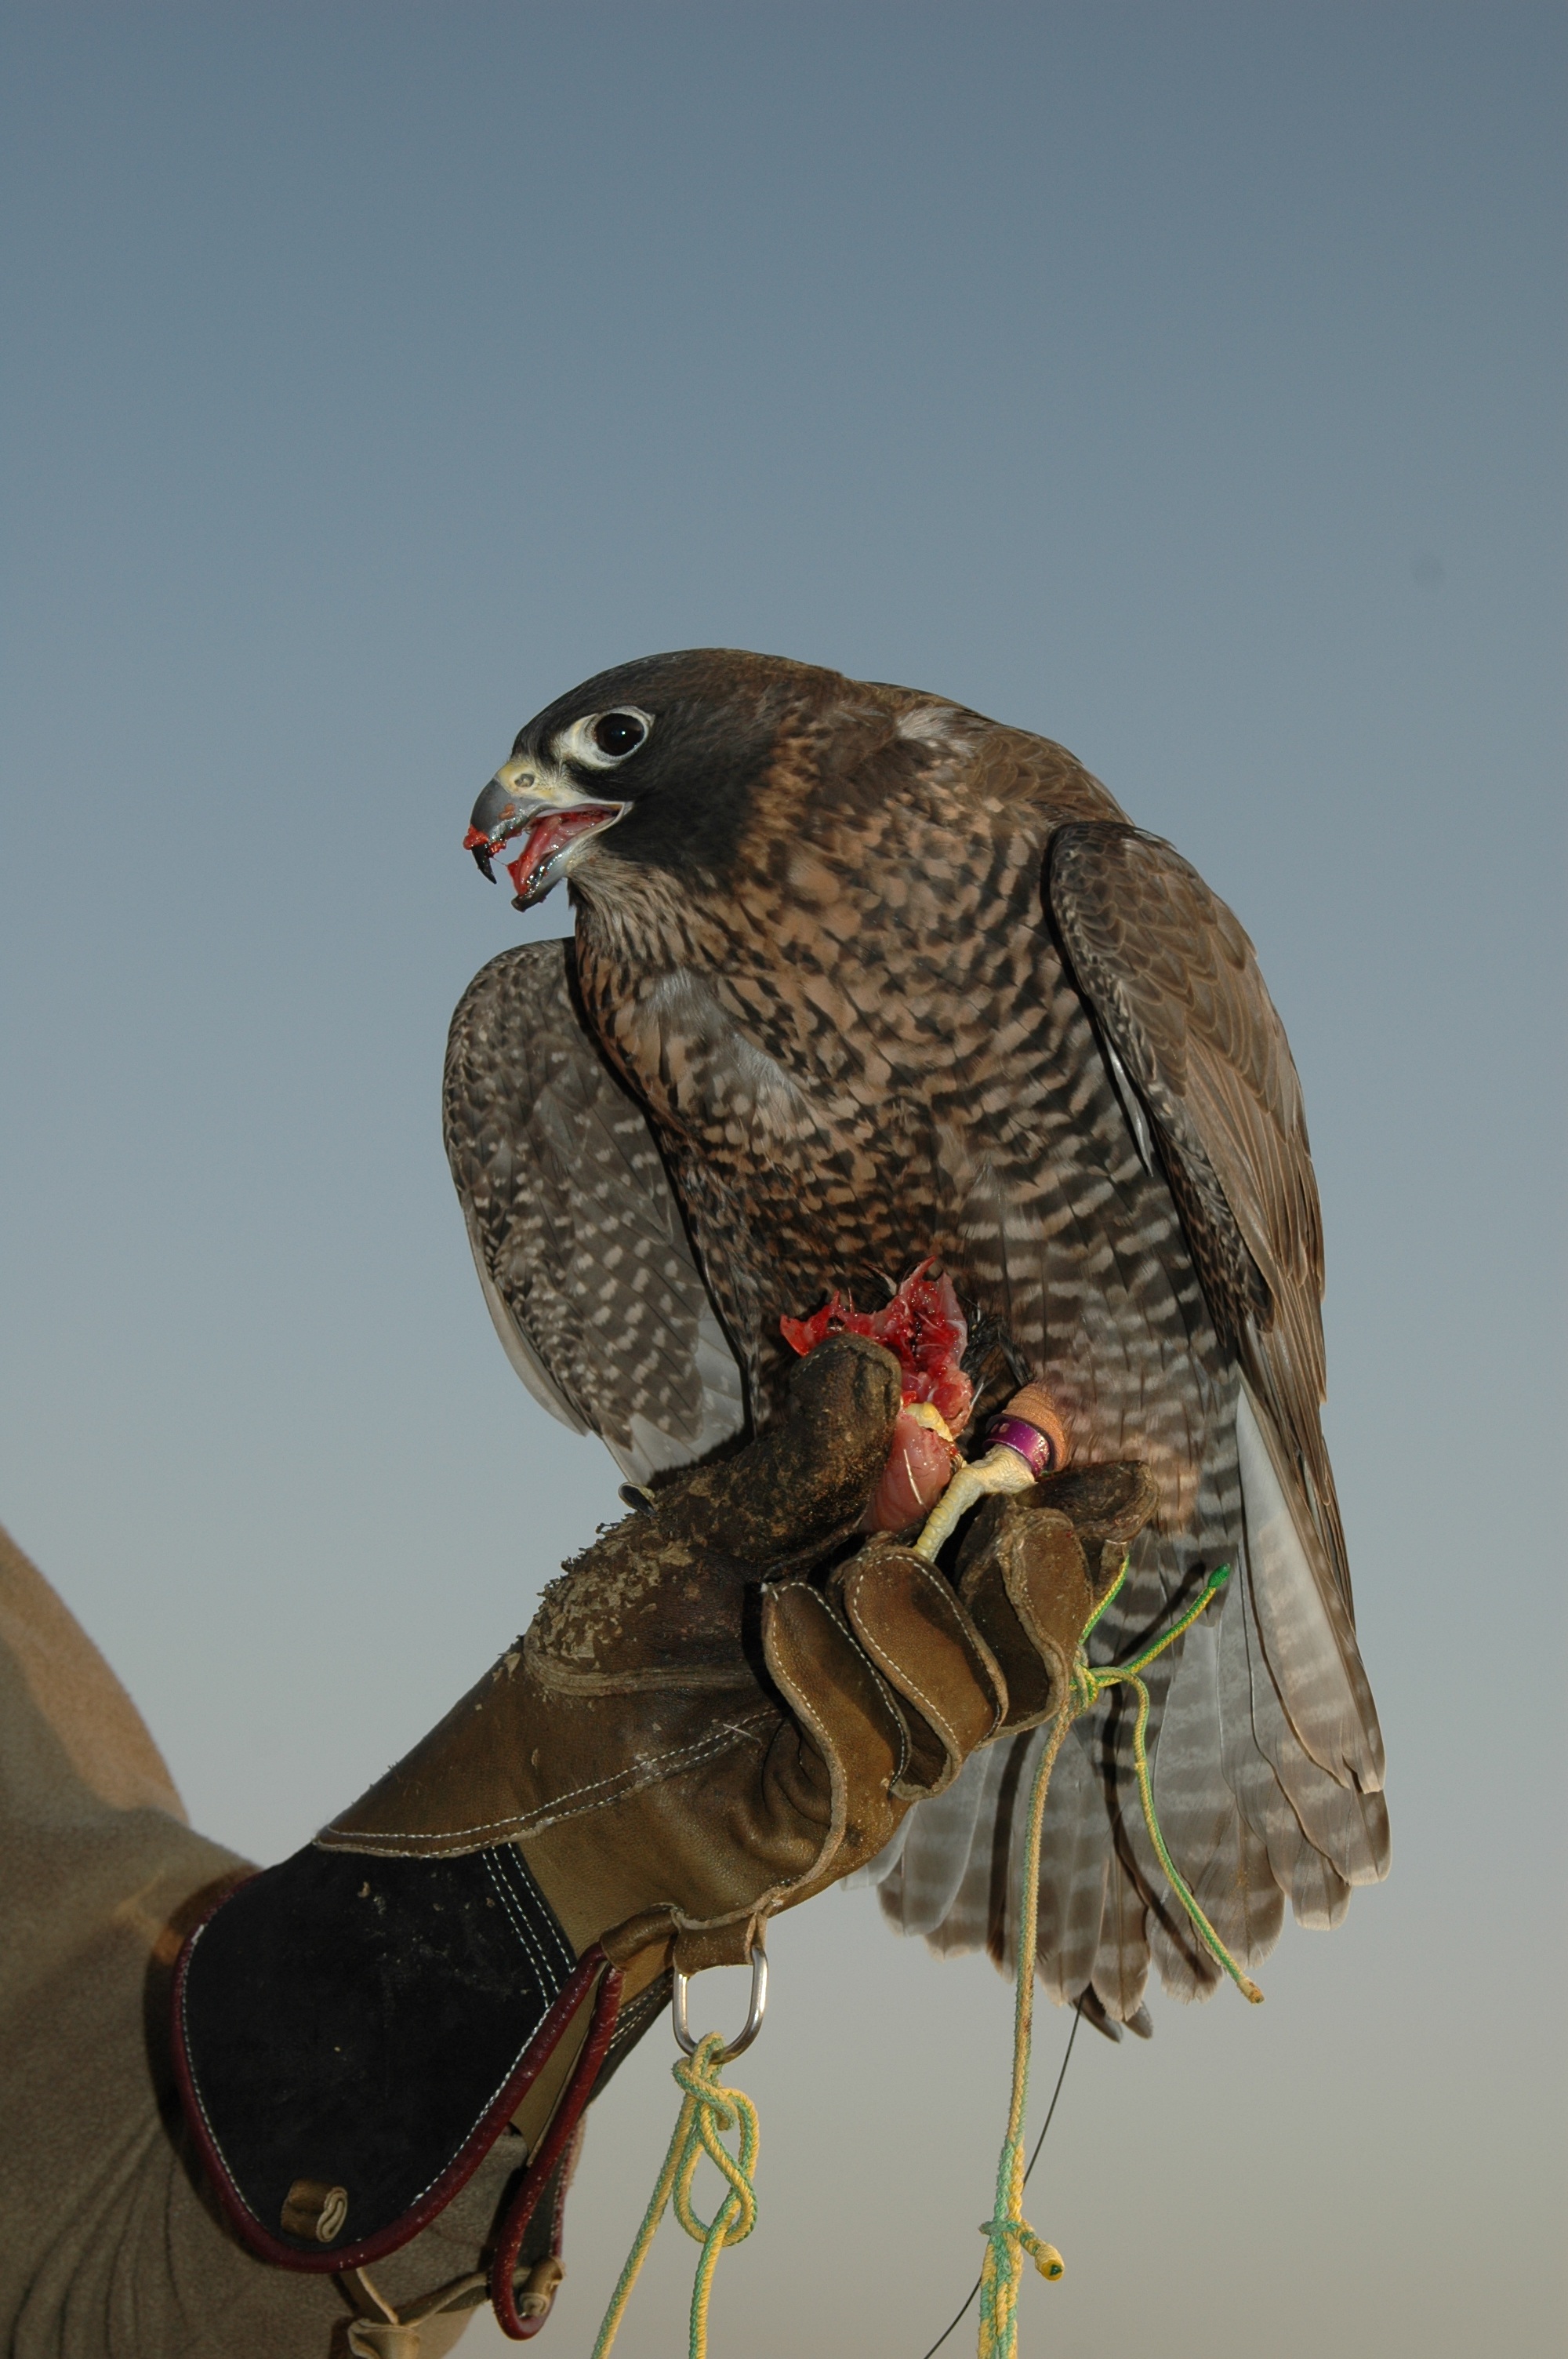
bird, wing, wildlife, beak, dubai, hawk, fauna, bird of prey, vertebrate, falcon